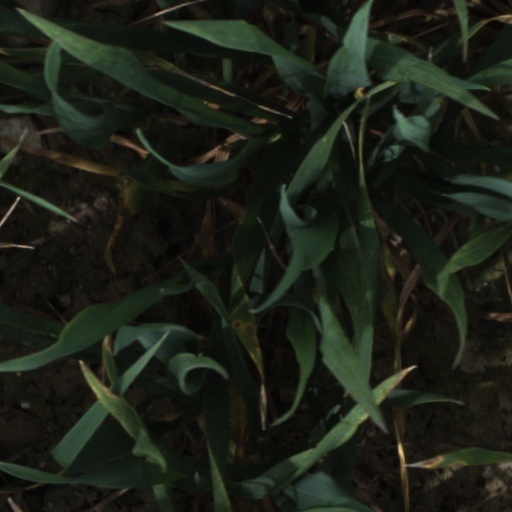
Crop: wheat